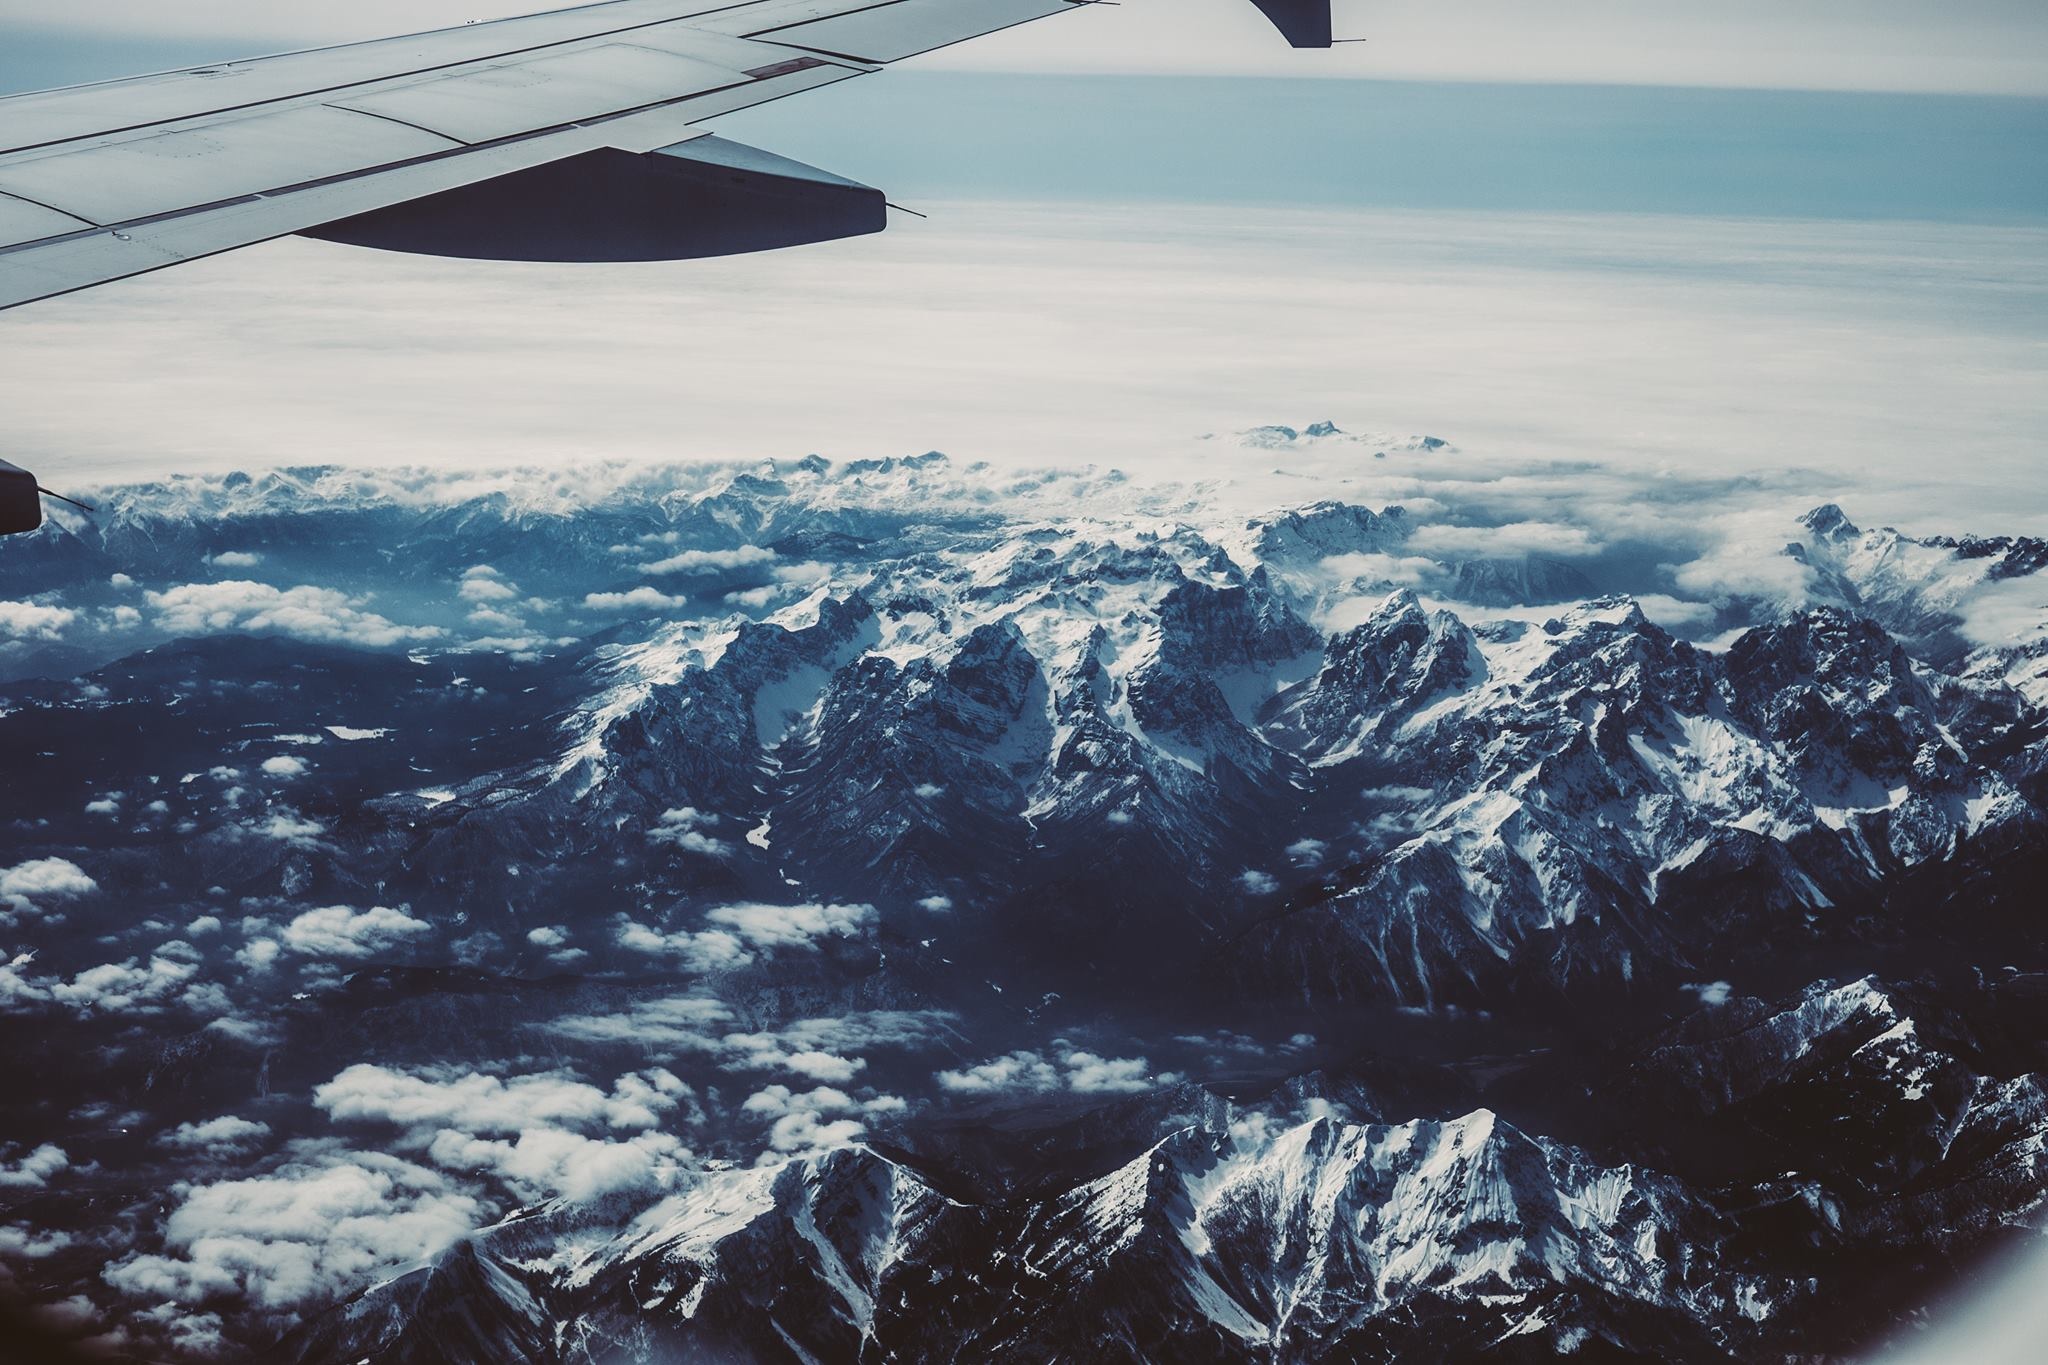
mountain, snow, wing, cloud, atmosphere, mountain range, airplane, ice, reflection, flight, arctic, earth, aerial photography, atmosphere of earth, geological phenomenon